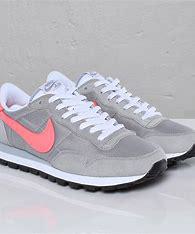
Brand: Nike
Model: Air Pegasus 83